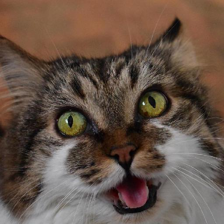
Label: animals